South American dogs

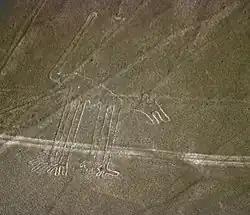
The Dog in the Nazca Lines

The Nazca culture, also from the Early Intermediate Period, are best known today for the Nazca Lines, huge images made in the desert sands on the coasts of Peru, one of which is a dog. In pottery, the iconography of dogs was similar to that of the Moche, seen in black and white spotted dogs.